1923 Indianapolis 500

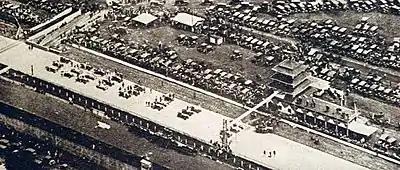
1923 start.

The 11th International 500-Mile Sweepstakes Race was held at the Indianapolis Motor Speedway on Wednesday, May 30, 1923. After winning previously in 1921, Tommy Milton became the first multiple winner of the Indianapolis 500. Howdy Wilcox (the 1919 winner) drove relief for Milton in laps 103–151. During the break, Milton had to have his hands bandaged due to blisters, and changed his shoes due to crimping of his toes.